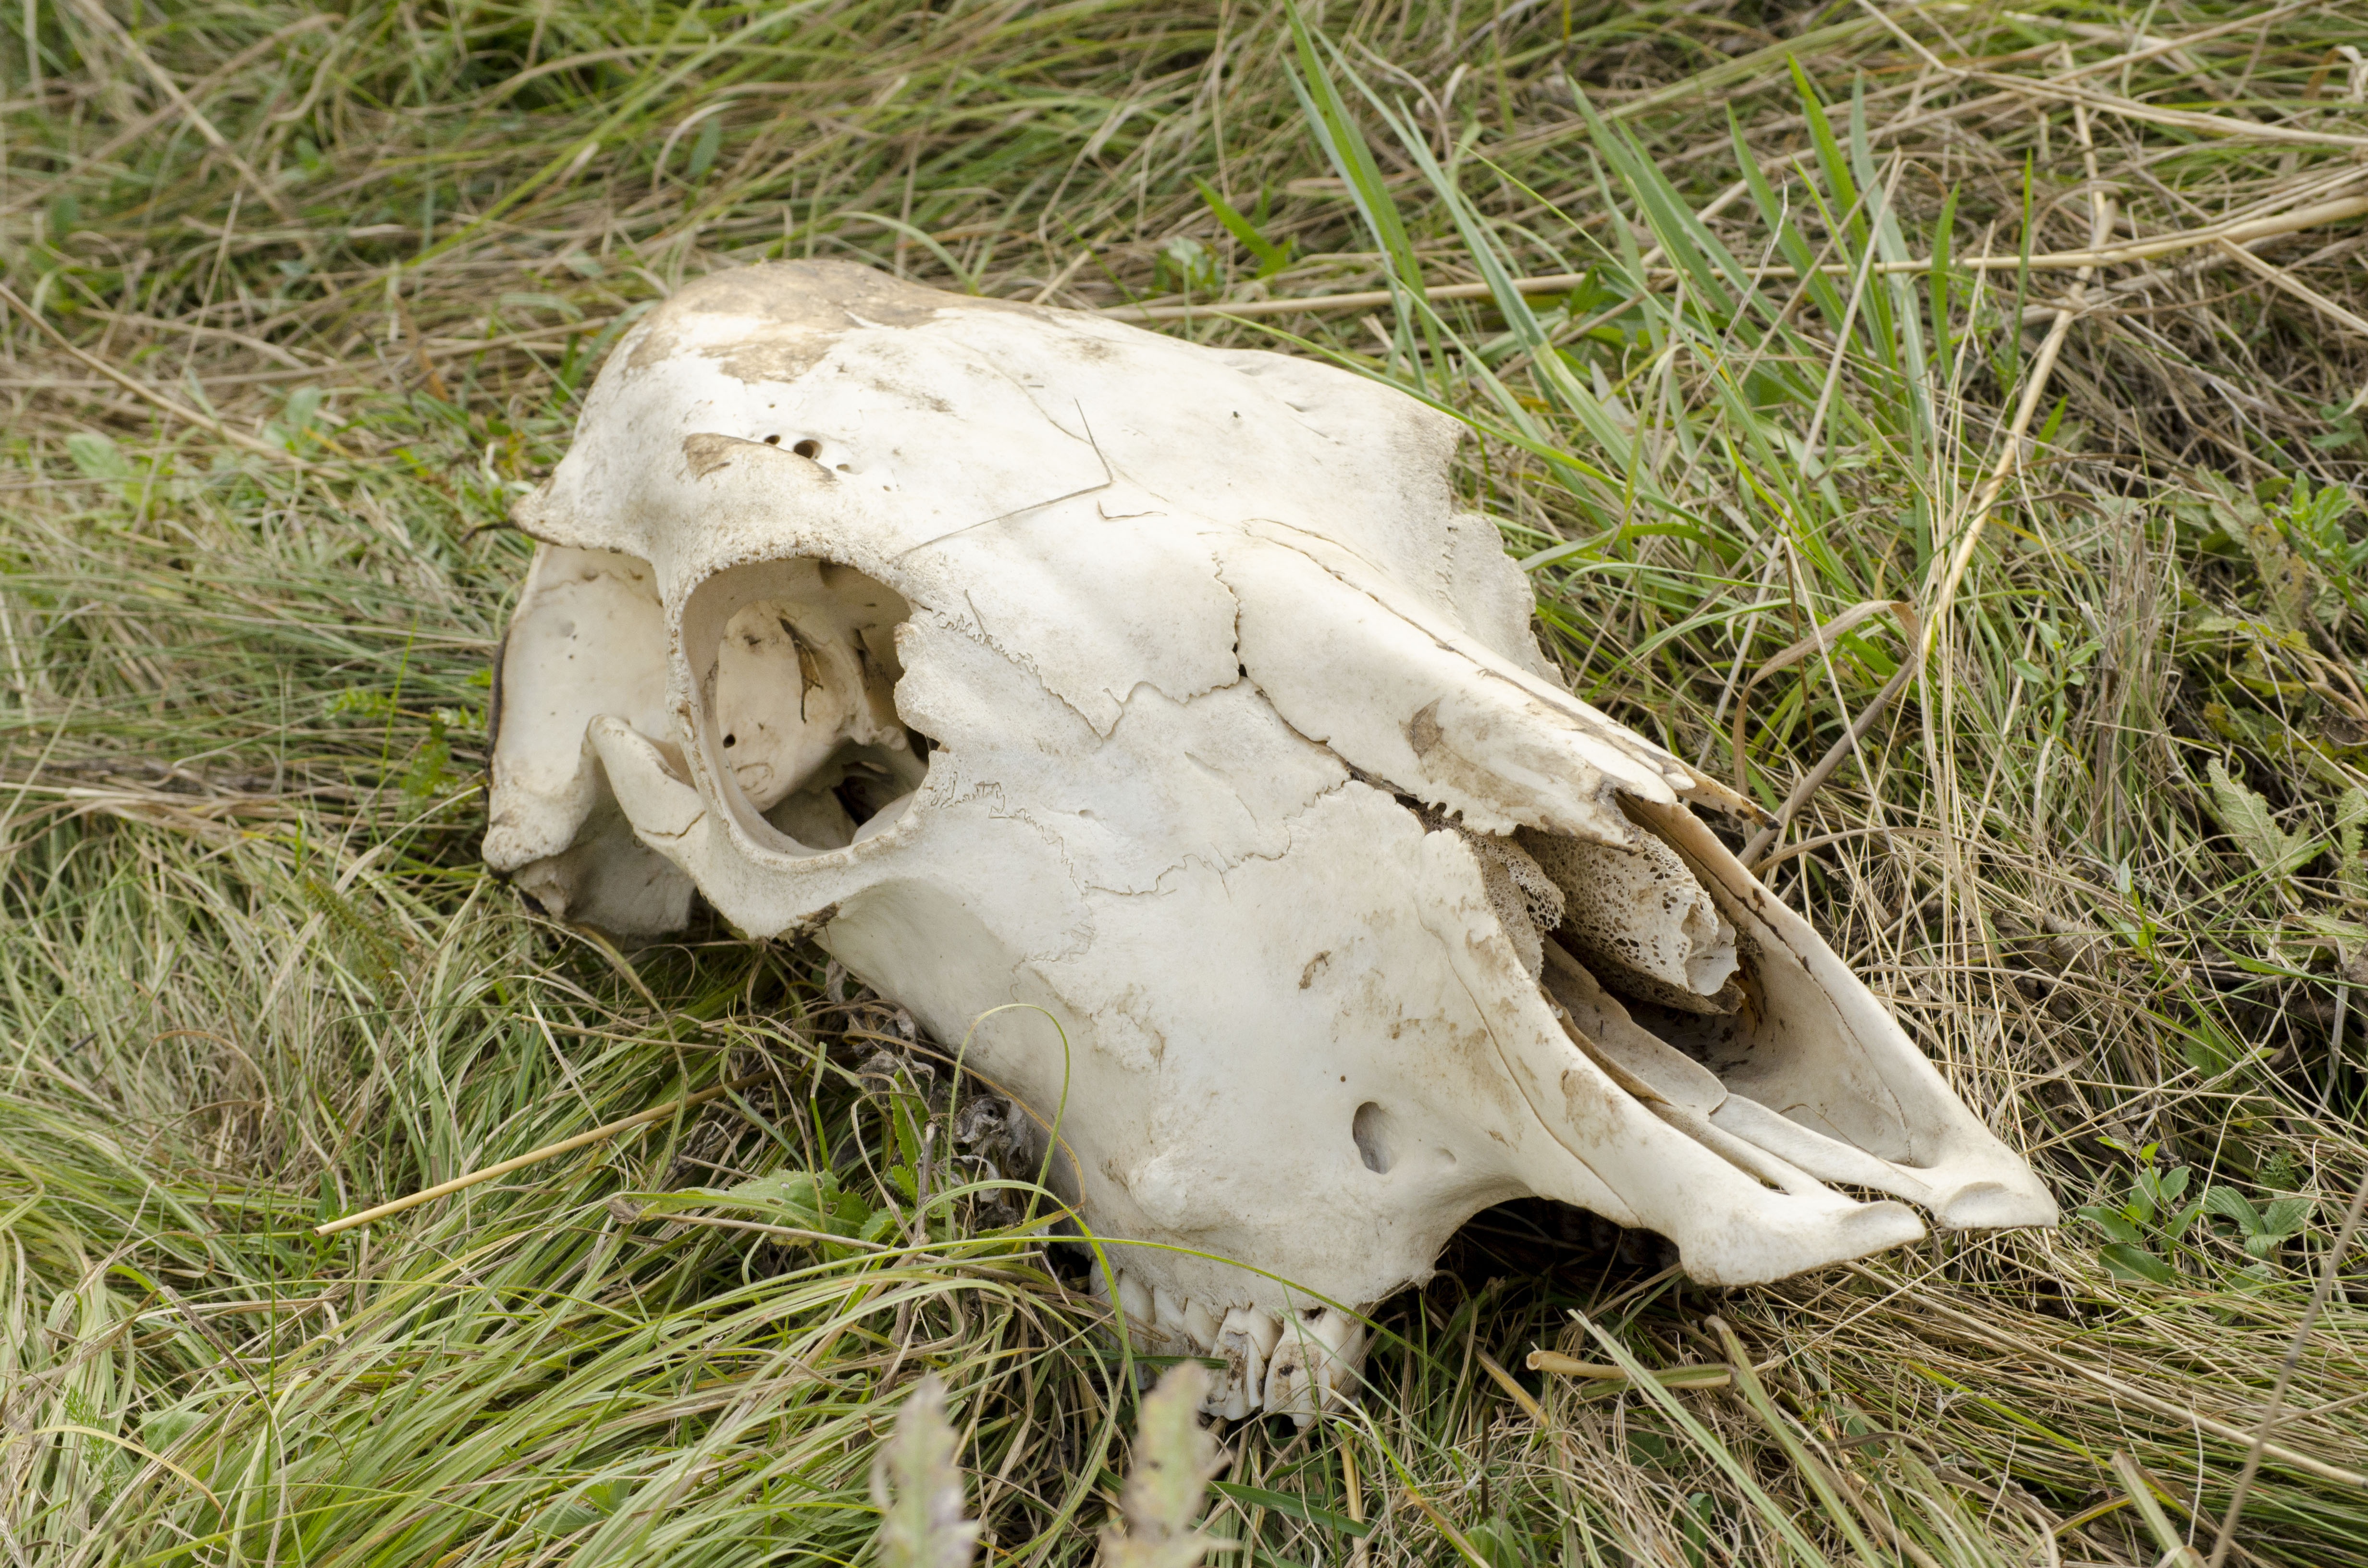
wildlife, cow, skull, bone, head, dead animal, oyster mushroom